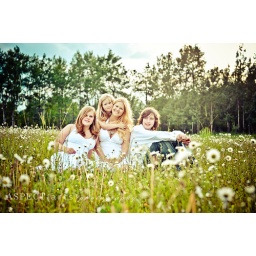
A wonderful window of sunshine in a field of daisies. This session was magical!